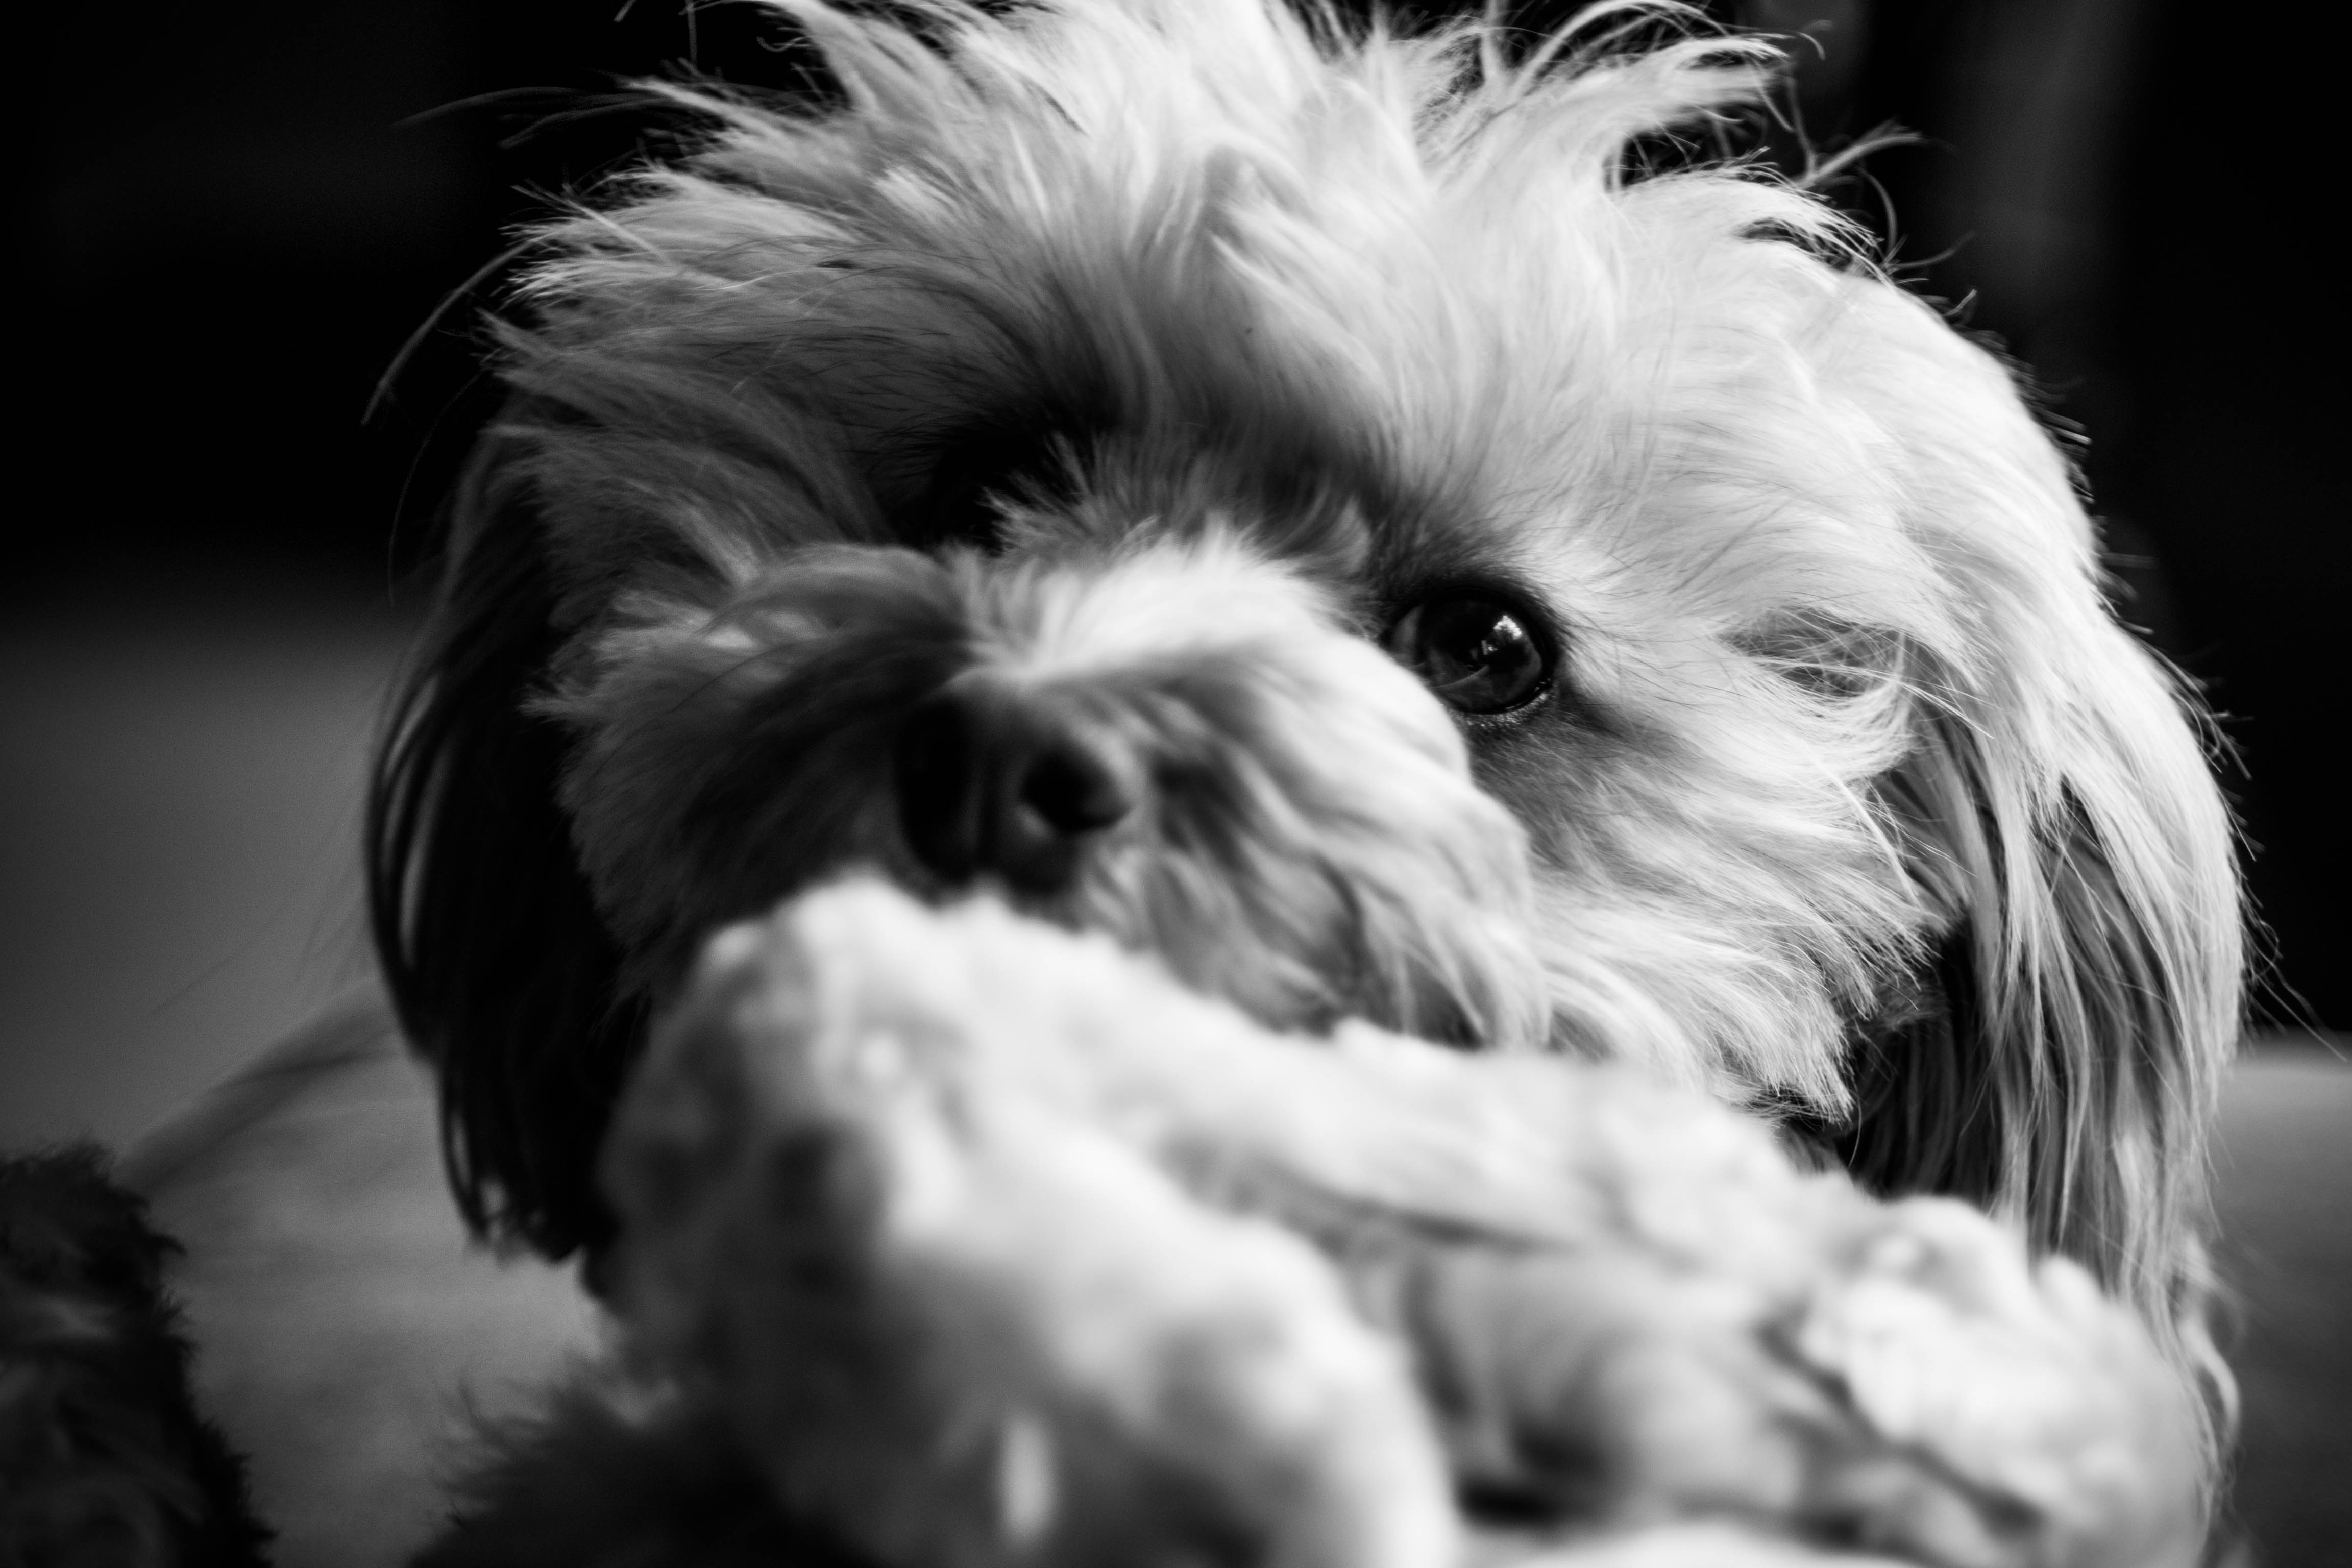
black and white, white, puppy, dog, mammal, black, monochrome, close up, vertebrate, lhasa apso, cavoodle, cavapoo, maltese, shih tzu, monochrome photography, dog like mammal